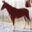
Label: horse